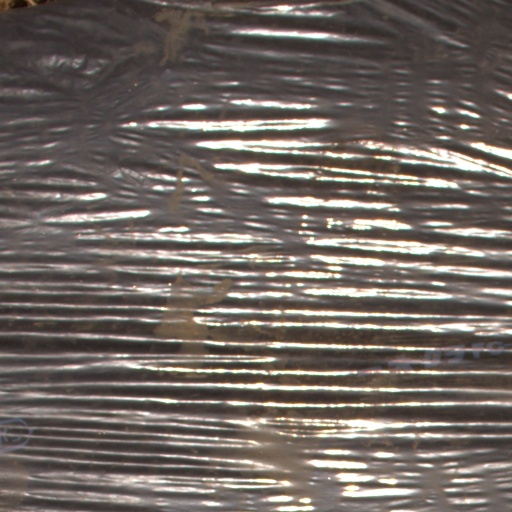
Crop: Jerusalem artichoke